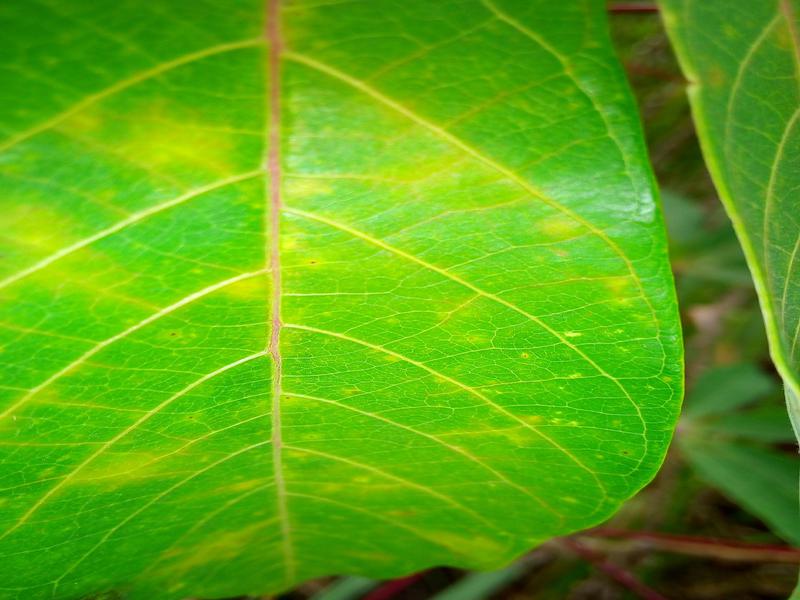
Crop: cassava
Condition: brown_streak_disease